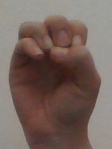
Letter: ha